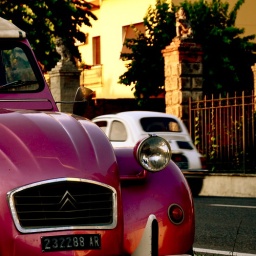
A pink duck and a white 500 passing by